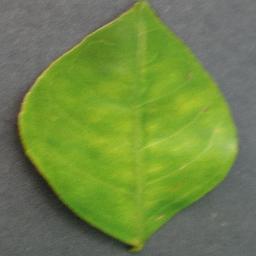
Label: Orange___Haunglongbing_(Citrus_greening)